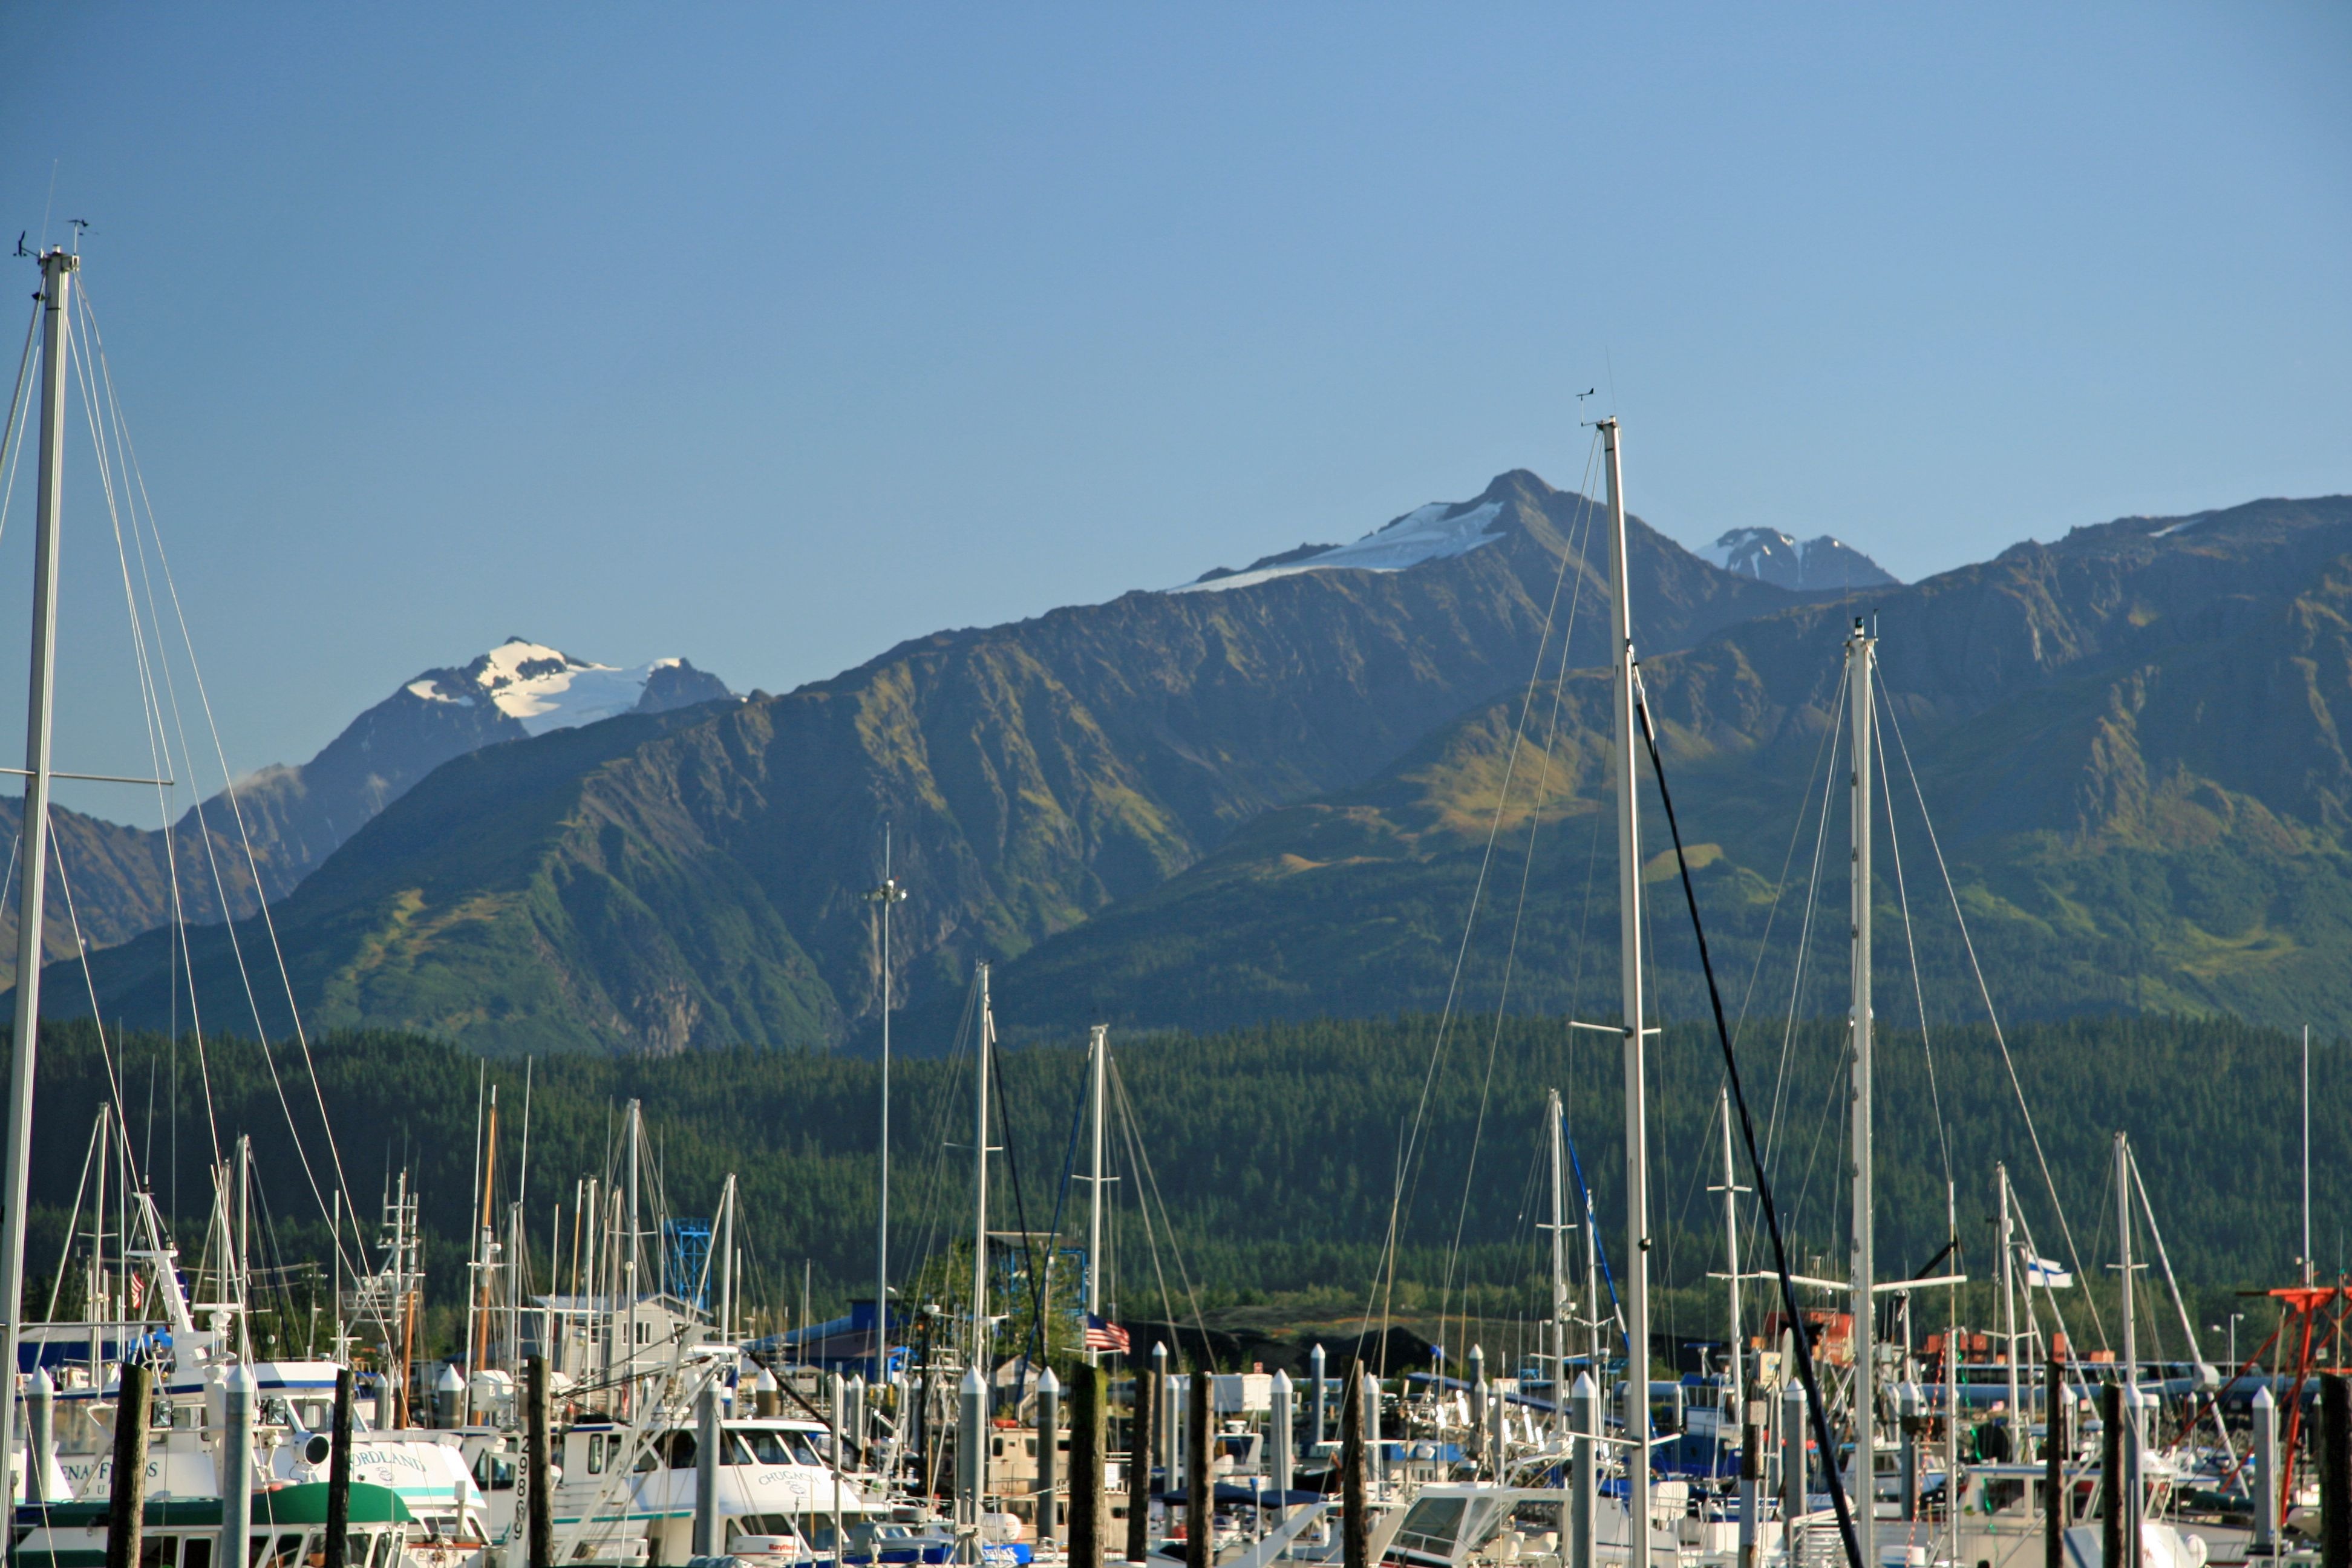
sea, coast, ocean, dock, ship, vehicle, fishing, mast, bay, harbor, marina, seward, mountains, boats, ships, marine, alaska